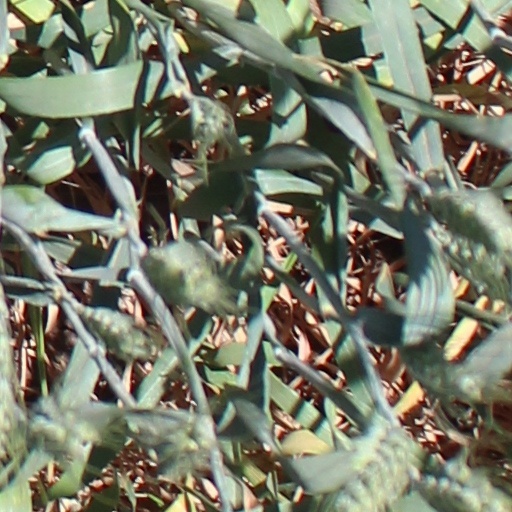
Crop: wheat